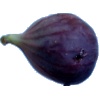
Label: fig